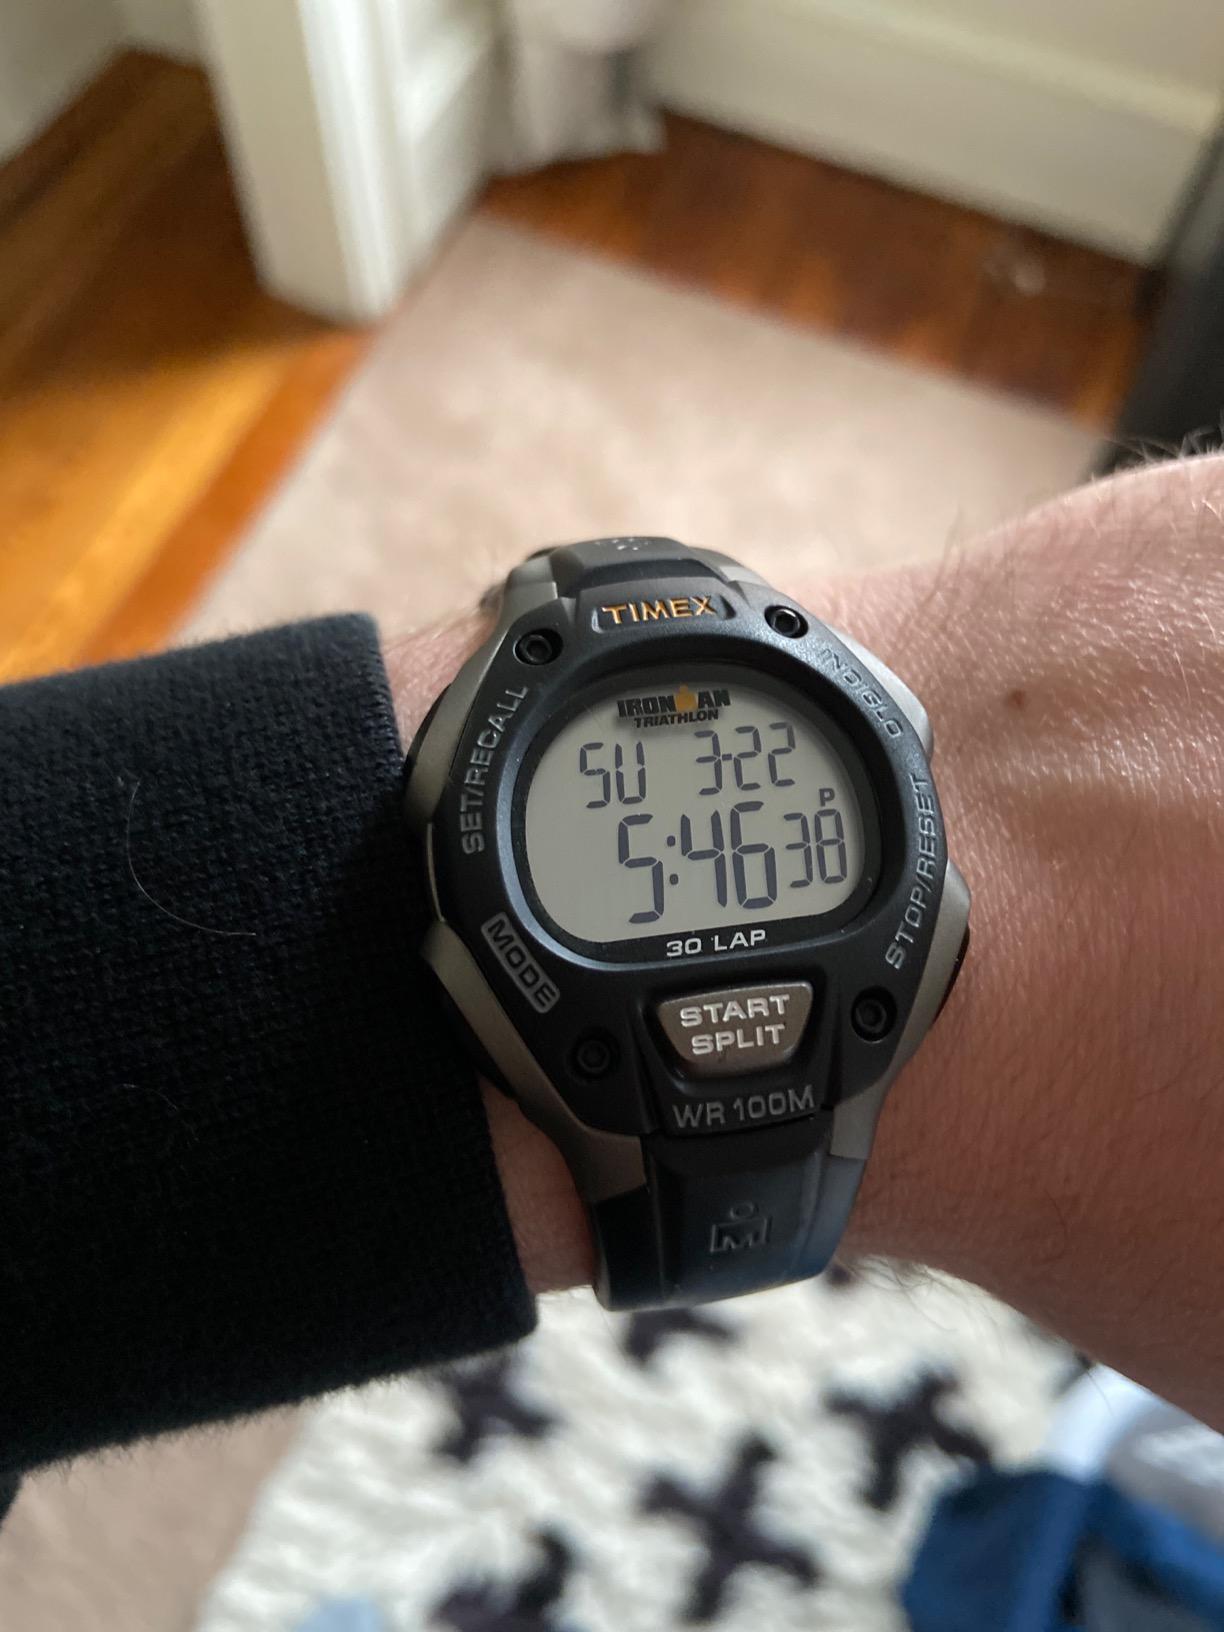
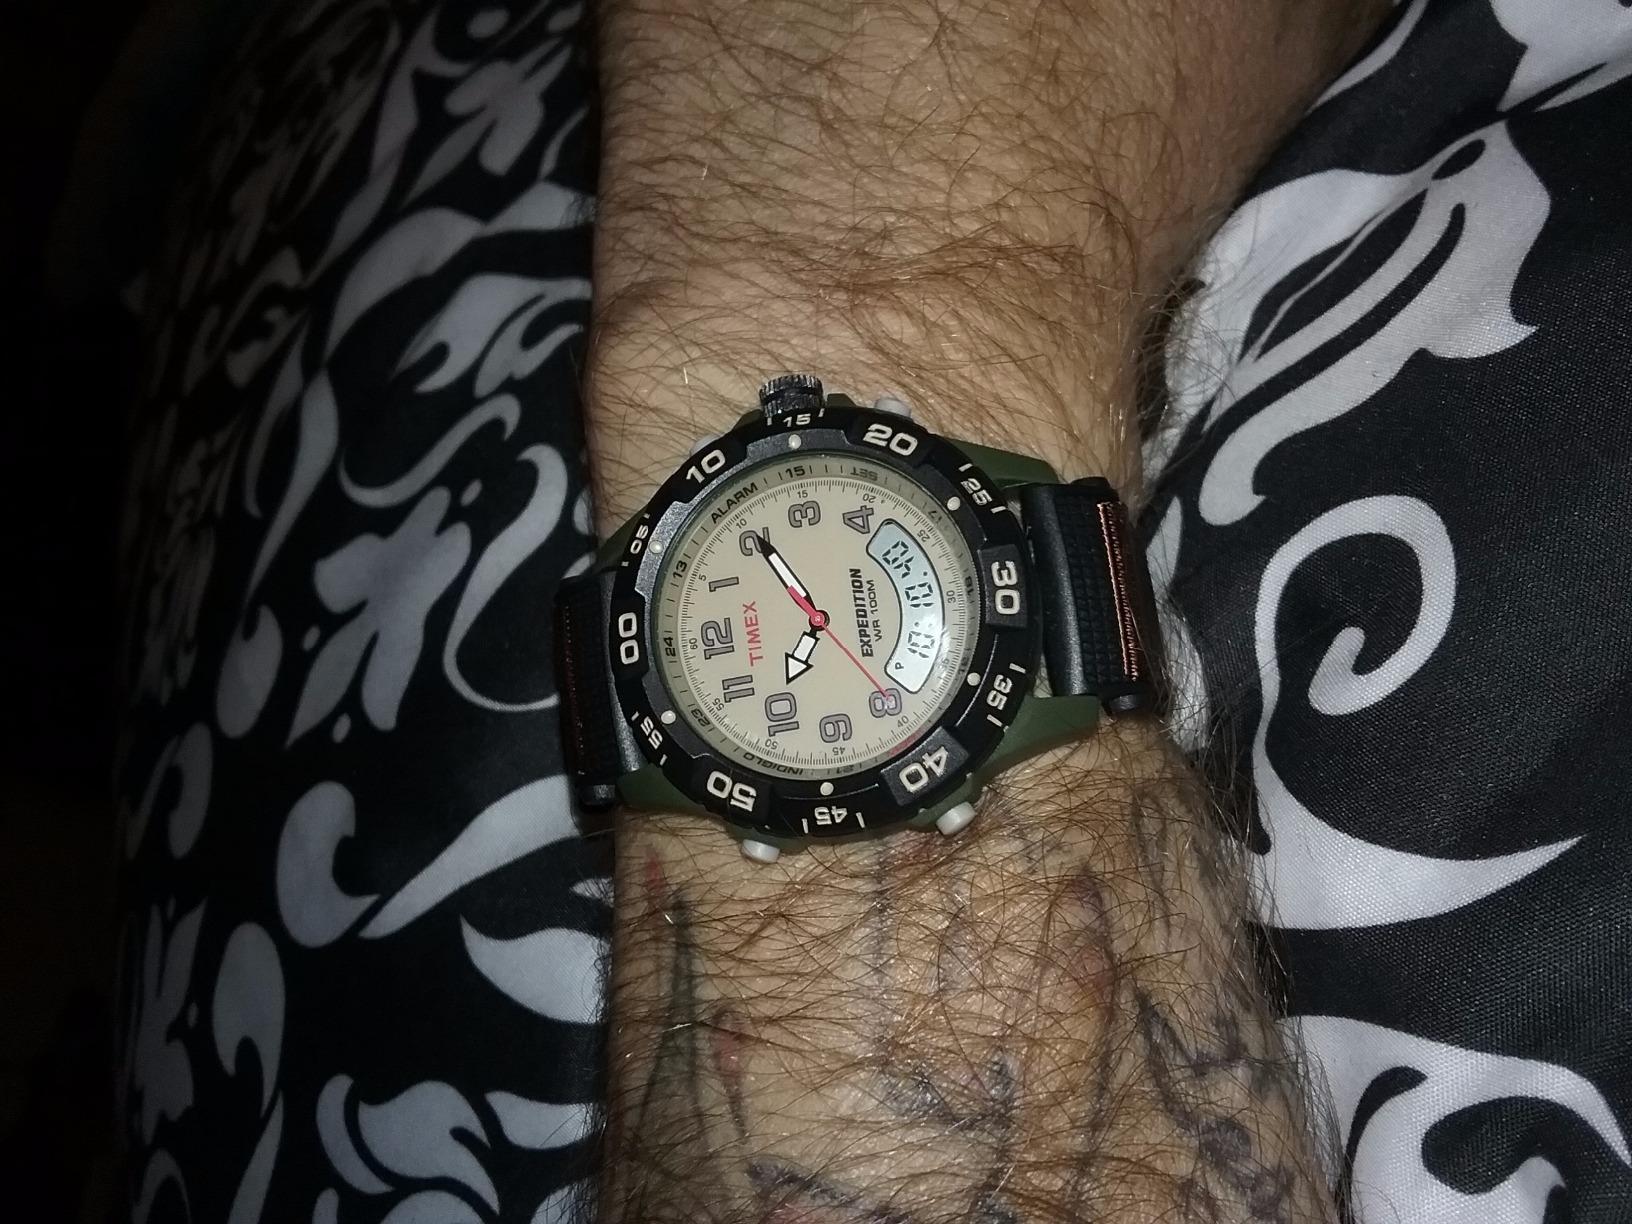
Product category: accessories_watch
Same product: no